Sherman Cárdenas

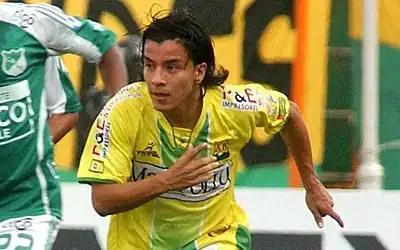
Cárdenas playing for Atletico Bucaramanga

Sherman Andrés Cárdenas Estupiñán (born 7 August 1989) is a Colombian footballer who plays as a midfielder for Atlético Bucaramanga.